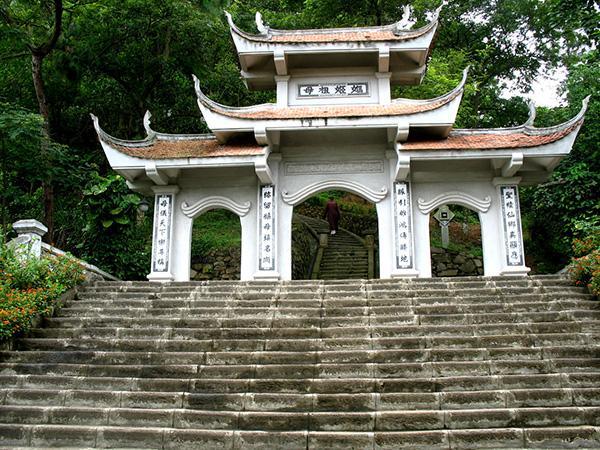
đây là hình ảnh chụp khu vực lối đi lên của một ngôi chùa